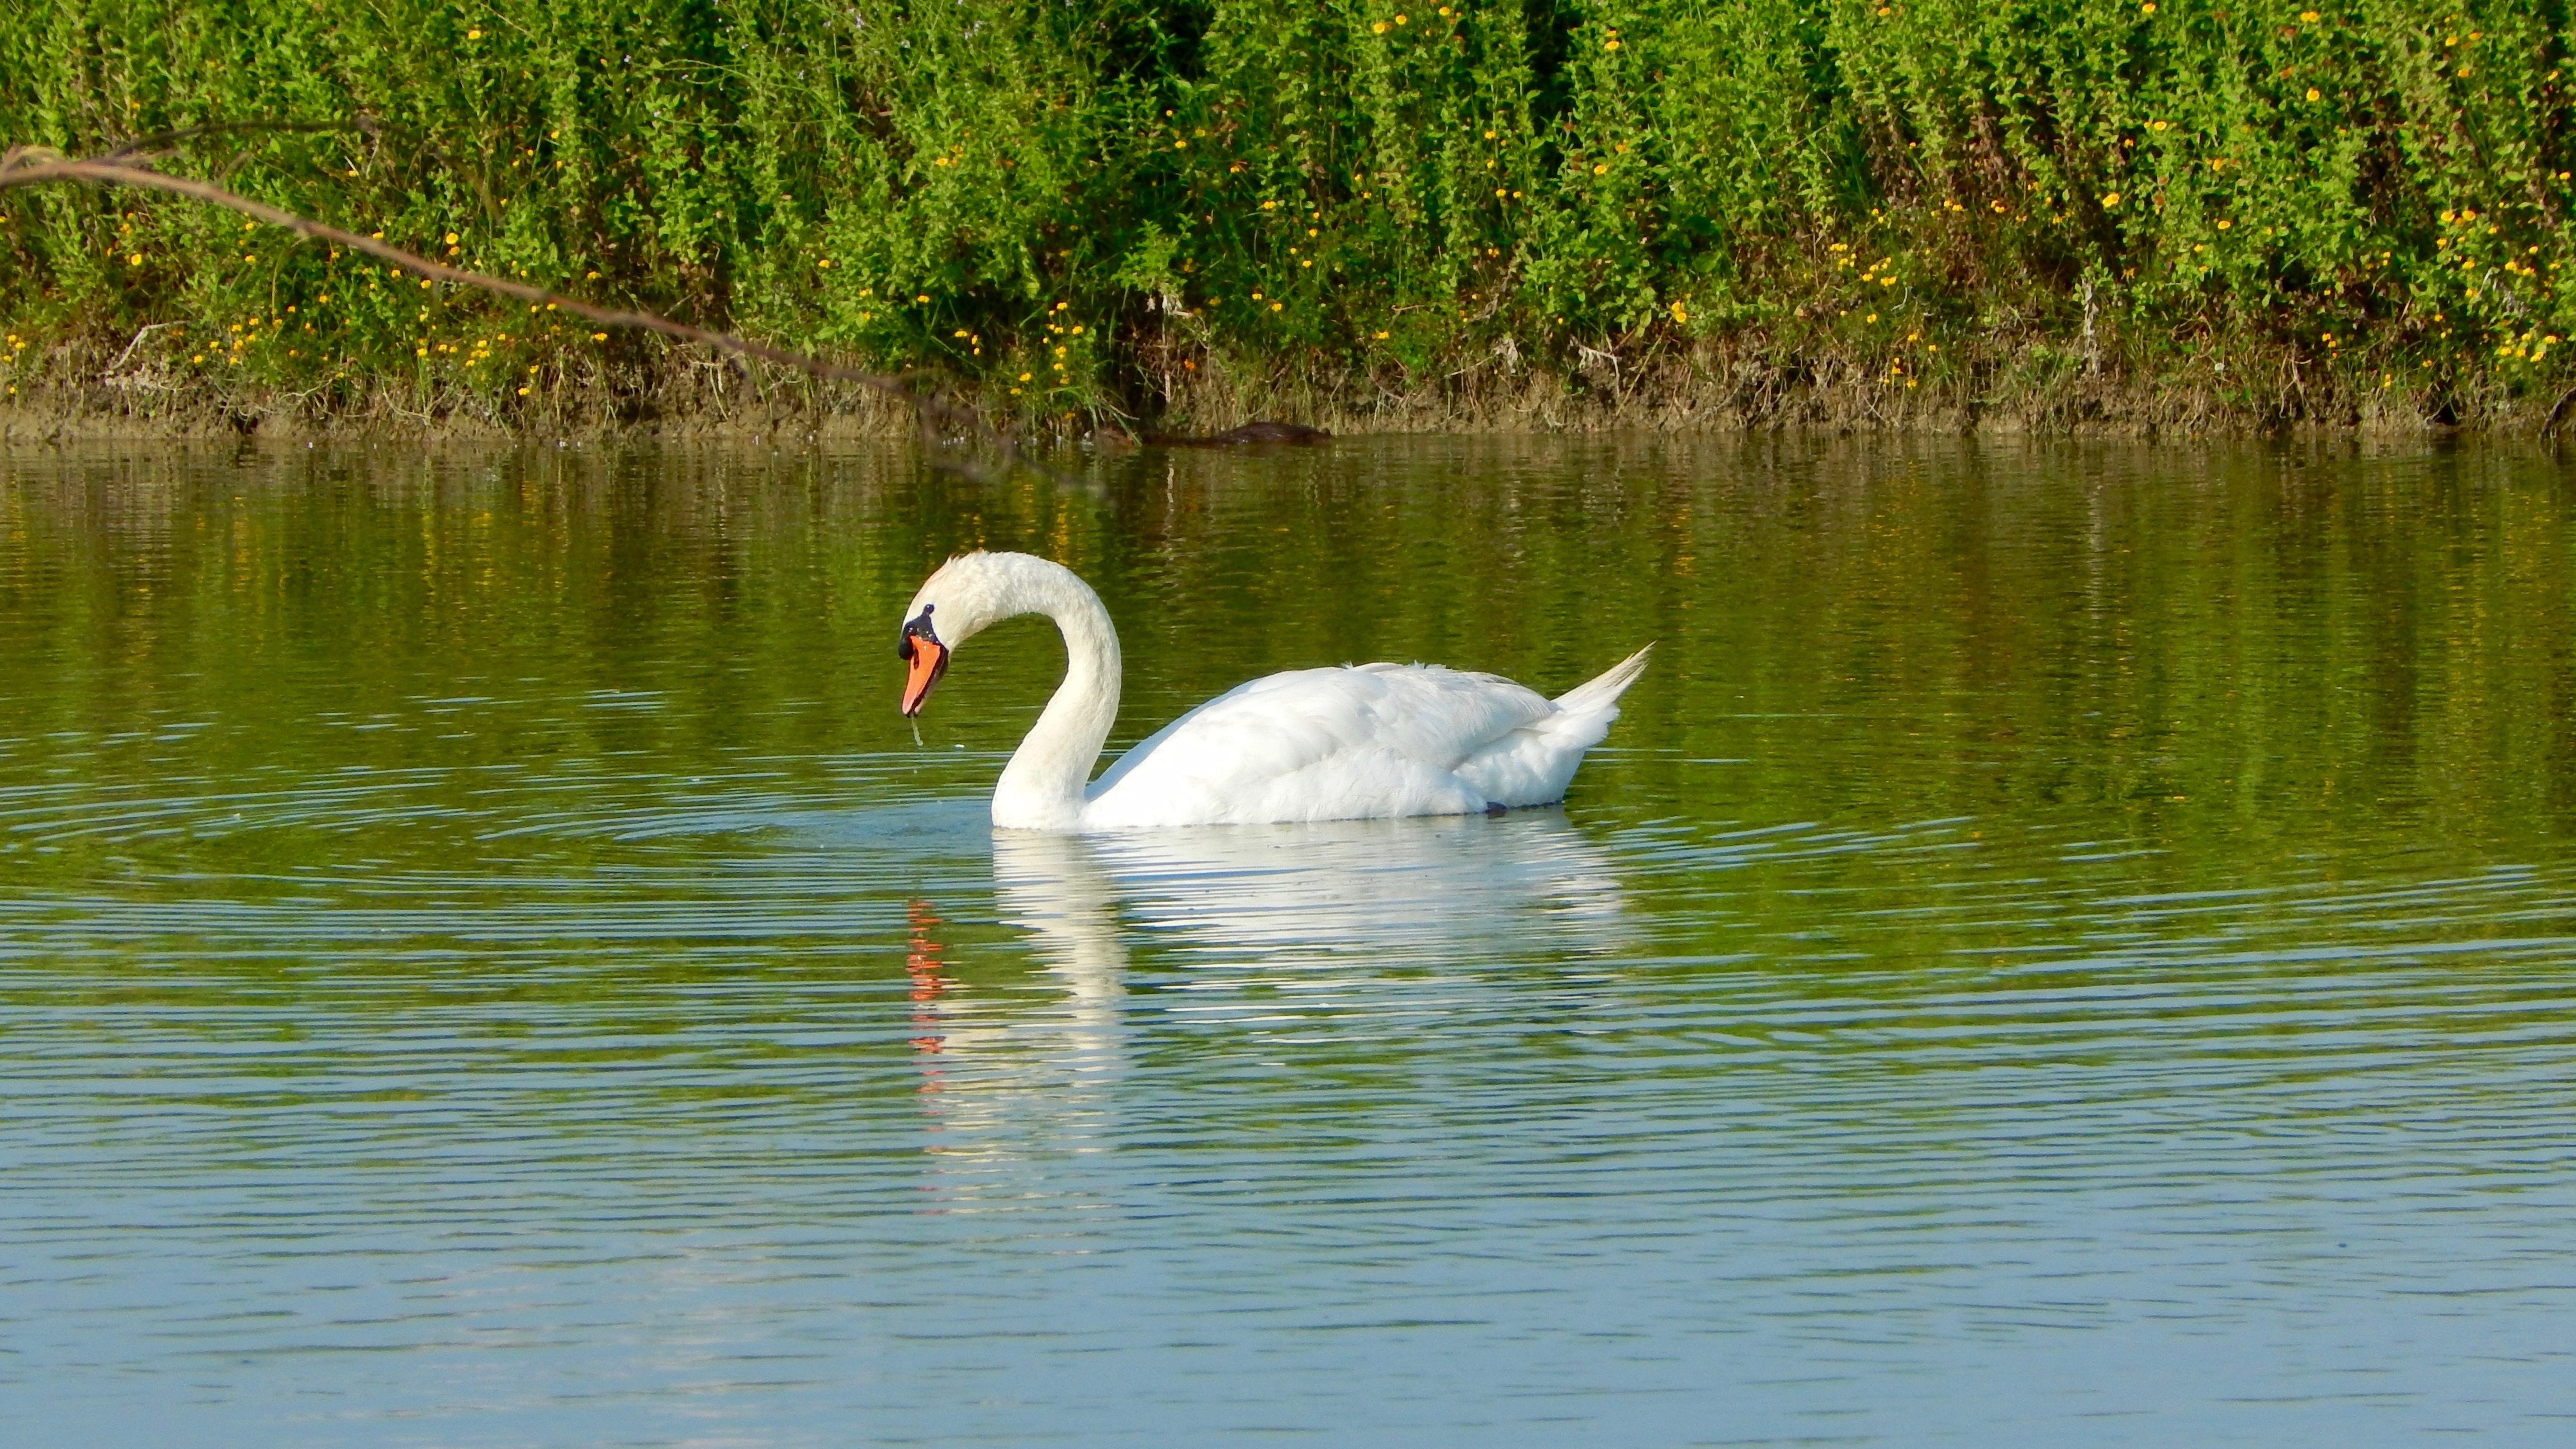
nature, bird, pond, wildlife, reflection, beak, fauna, swan, animals, wetland, vertebrate, waterfowl, water bird, white swan, volatile, red beak, ducks geese and swans